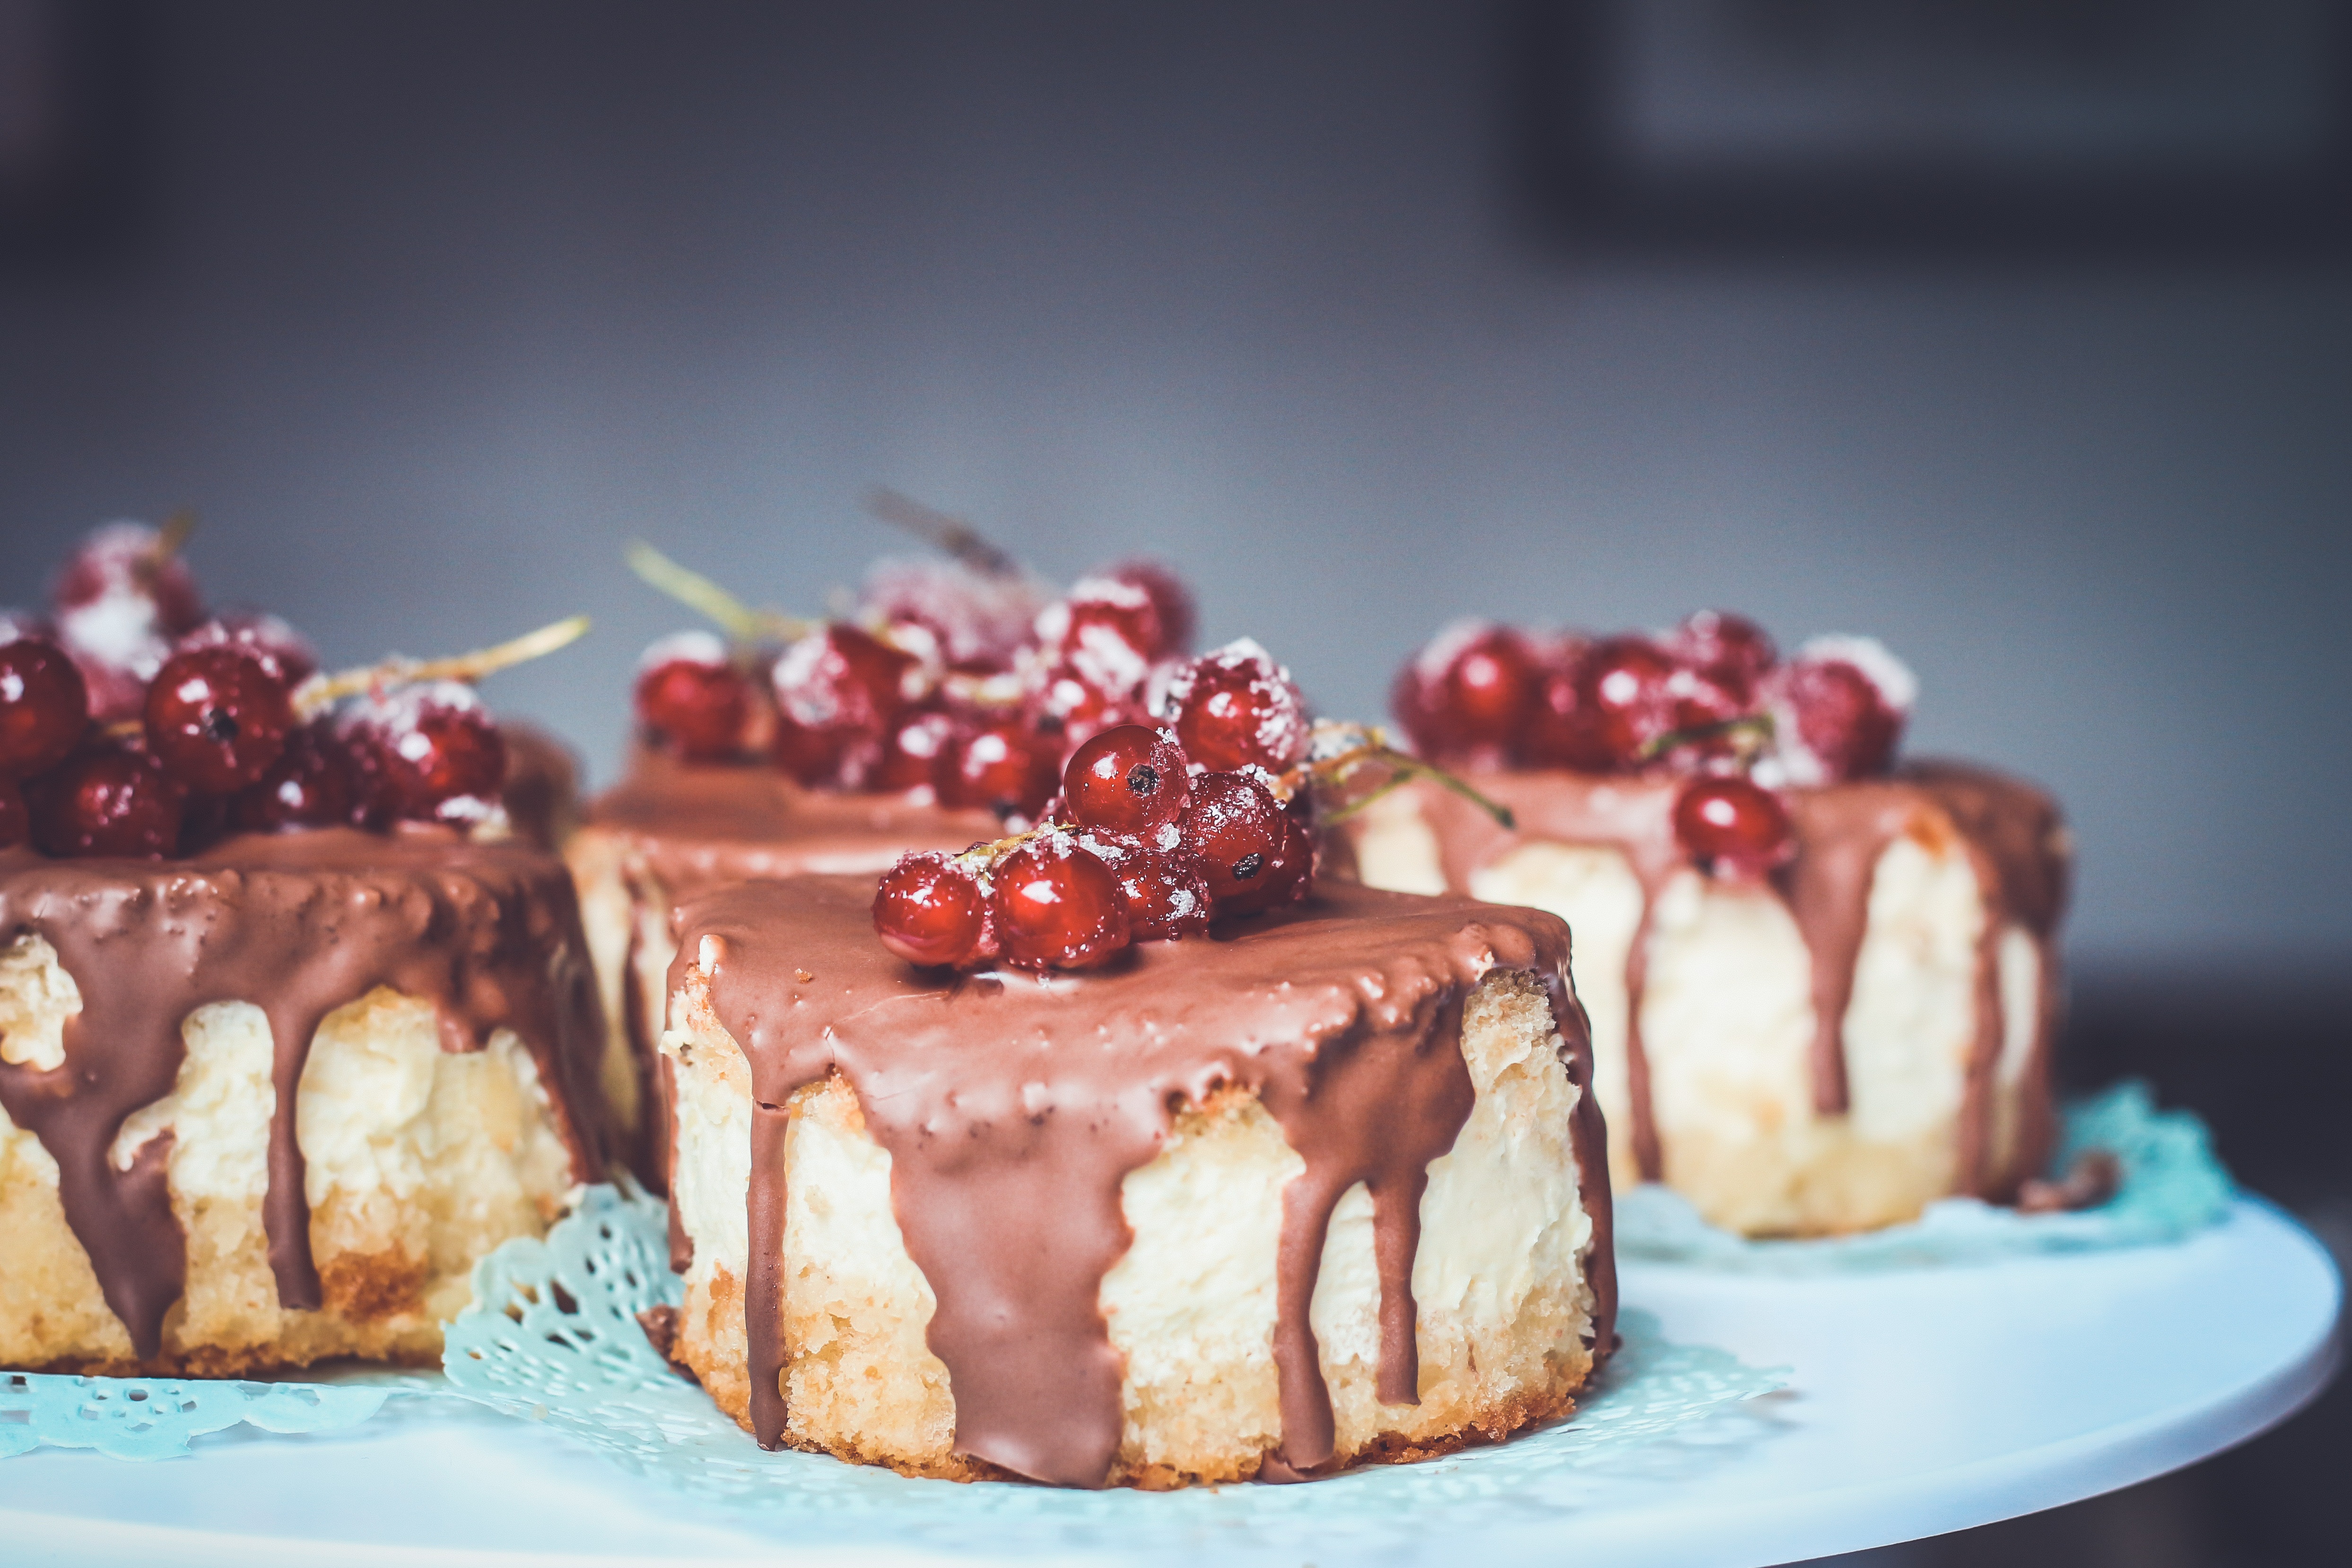
plant, raspberry, fruit, berry, food, produce, plate, chocolate, baking, dessert, cake, strawberry, chocolate cake, pastries, sweets, icing, fruits, sweetness, cheesecake, baked goods, cakes, flavor, torte, chocolate brownie